Doctor of Philosophy

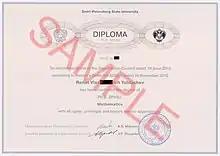
PhD SPbSU certificate

Detailed requirements for the award of a PhD degree vary throughout the world and even from school to school. It is usually required for the student to hold an Honours degree or a Master's degree with high academic standing, in order to be considered for a PhD program. In the US, Canada, India, Sweden and Denmark, for example, many universities require coursework in addition to research for PhD degrees. In other countries (such as the UK) there is generally no such condition, though this varies by university and field. Some individual universities or departments specify additional requirements for students not already in possession of a bachelor's degree or equivalent or higher. In order to submit a successful PhD admission application, copies of academic transcripts, letters of recommendation, a research proposal, and a personal statement are often required. Most universities also invite for a special interview before admission.